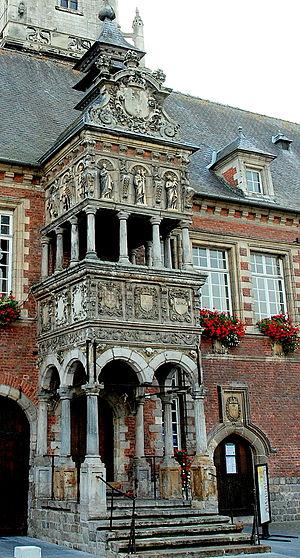
palais de Marie d'Hongrie, maintenant hôtel de ville à Hesdin